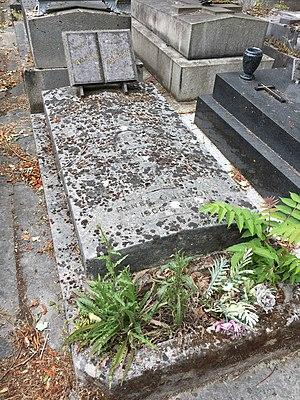
Sépulture de Victor Lejal au cimetière parisien de Saint-Ouen
Victor-Émilien Lejal est un goguettier, puis chanteur professionnel français de café-concert.